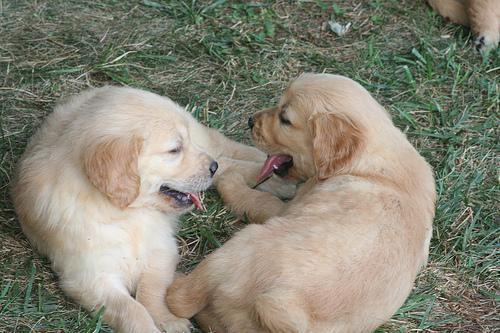
golden_retriever